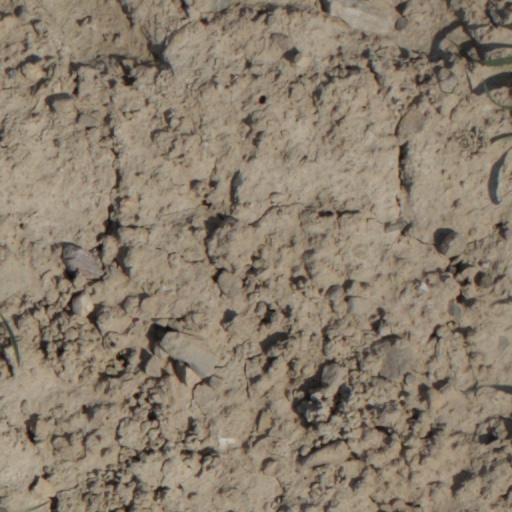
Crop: wheat